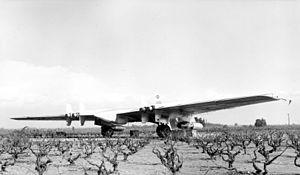
Le Northrop YB-49 est un prototype de bombardier à réaction développé par Northrop peu après la Seconde Guerre mondiale. Prévu pour servir dans l'USAF, le YB-49 est une aile volante. Il est une variante à réaction des Northrop XB-35 et YB-35 antérieurs à moteurs à pistons ; les deux YB-49 sont des avions d'essai YB-35 convertis.